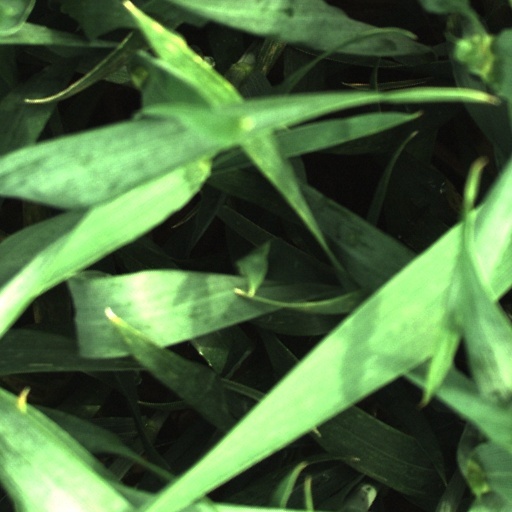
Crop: wheat